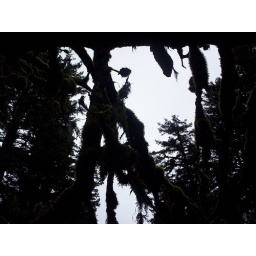
There are alot of walking trails all around the island. This one just by my house